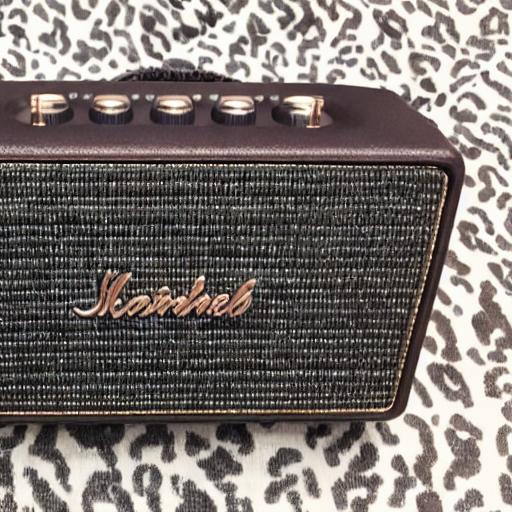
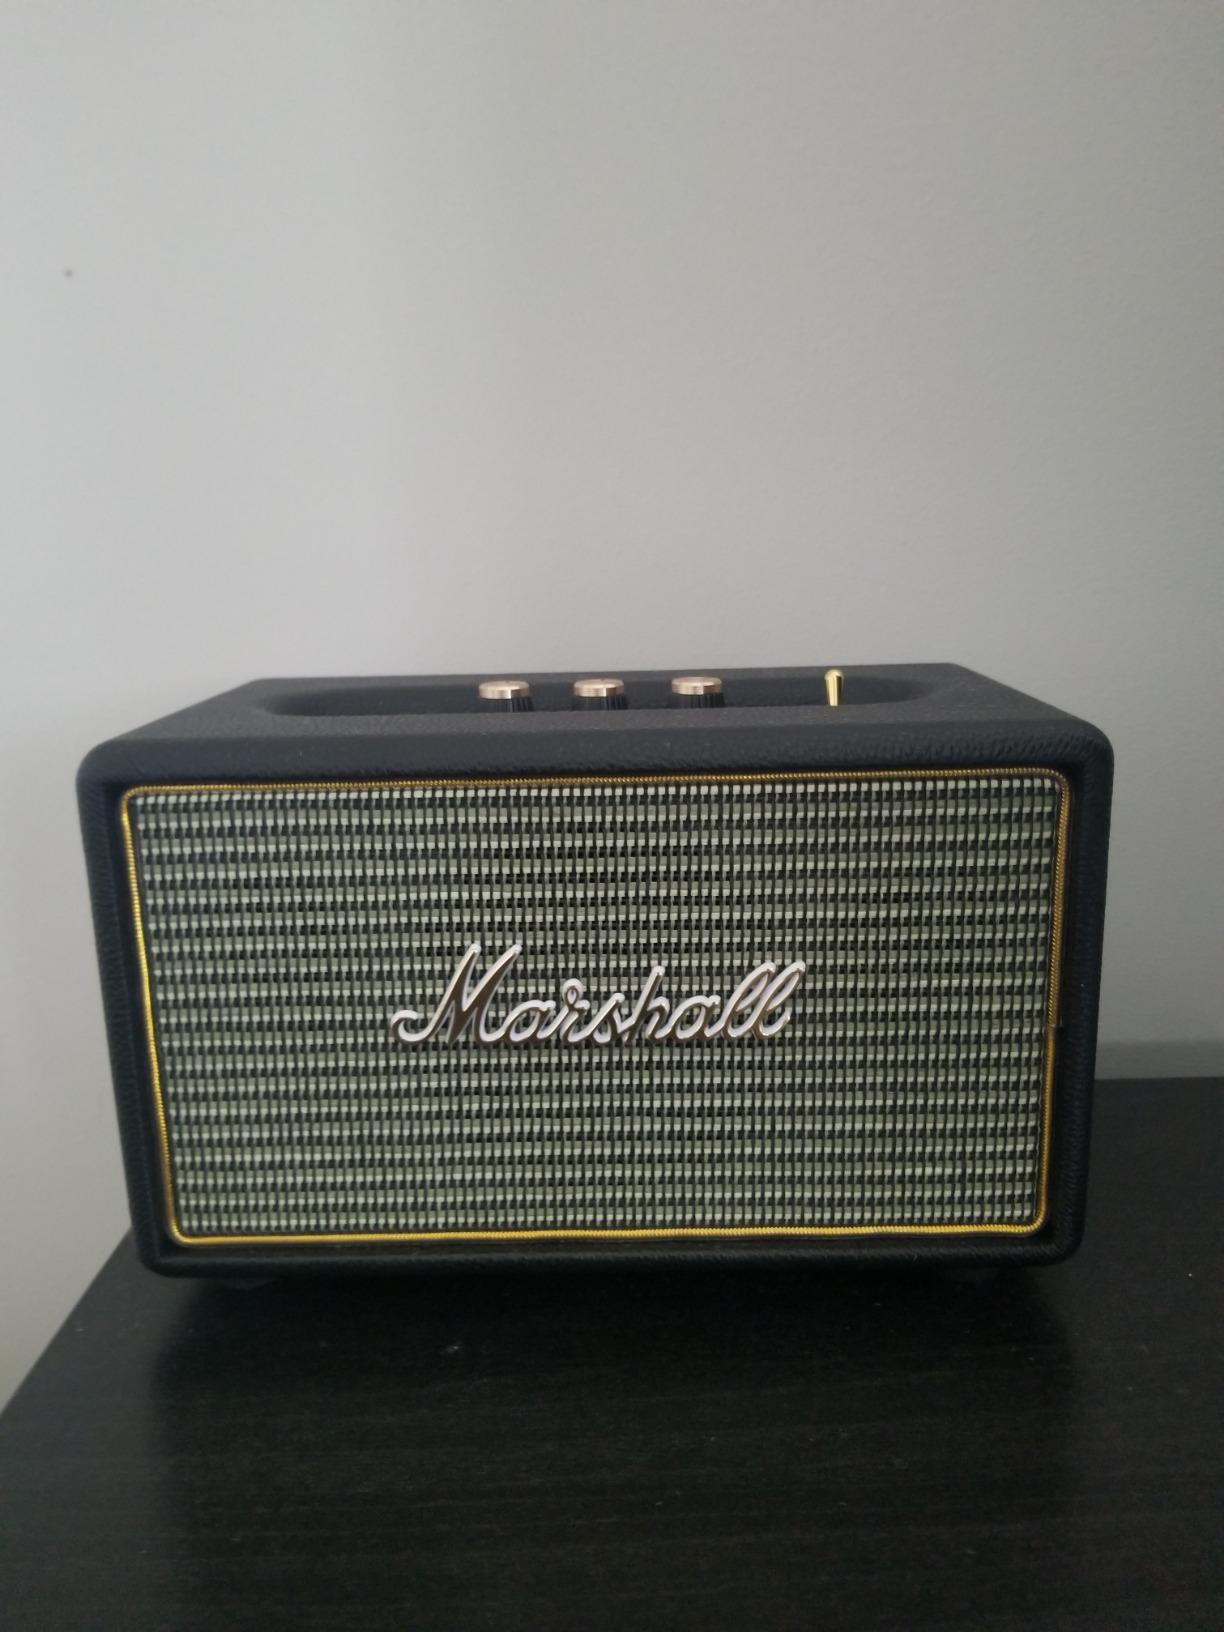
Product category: speaker
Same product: no